Copyright in architecture in the United States

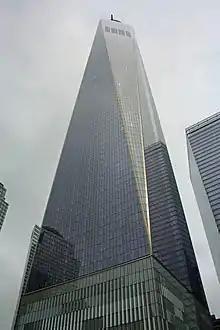
One World Trade Center in New York City, topped out on May 10, 2013 and is thus a copyrighted architectural work

Protection for "architectural works" under § 102(a)(8) is available generally only for those works created on or after December 1, 1990. This means that a building cannot have been substantially completed before December 1, 1990, nor can a work have been published before that date. However, if the work was unconstructed and embodied in unpublished plans or drawings before that date, it might still be protectable. Protection for architectural drawings as "pictorial, graphic, or sculptural" works under § 102(a)(5) is valid if created after 1976.